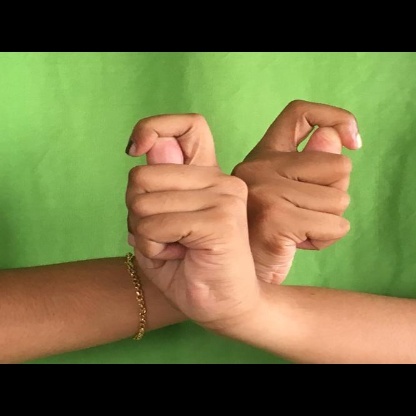
Mudra: Berunda